The Holocaust

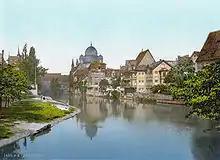
View of the Pegnitz River (c. 1900) with the Grand Synagogue of Nuremberg, destroyed in 1938 during the November pogroms

Jews have lived in Europe for more than two thousand years. Throughout the Middle Ages in Europe, Jews were subjected to antisemitism based on Christian theology, which blamed them for killing Jesus. In the nineteenth century many European countries granted full citizenship rights to Jews in hopes that they would assimilate. By the early twentieth century, most Jews in central and western Europe were well integrated into society, while in eastern Europe, where emancipation had arrived later, many Jews continued to live in small towns, spoke Yiddish, and practiced Orthodox Judaism. Political antisemitism positing the existence of a Jewish question and usually an international Jewish conspiracy emerged in the eighteenth and nineteenth century due to the rise of nationalism in Europe and industrialization that increased economic conflicts between Jews and non-Jews. Some scientists began to categorize humans into different races and argued that there was a life or death struggle between them. Many racists argued that Jews were a separate racial group alien to Europe.